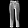
Label: Trouser